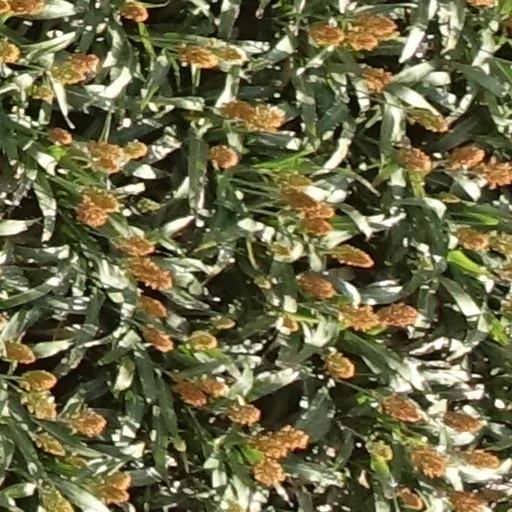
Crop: sorghum